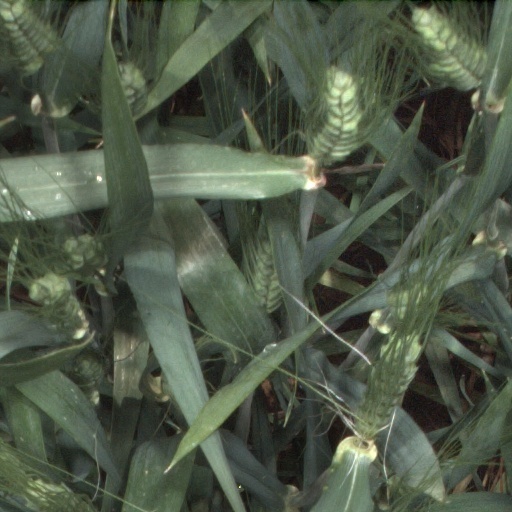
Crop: wheat